CAF Urbos

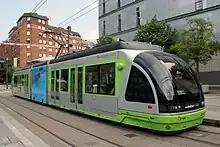
Urbos 1 tram in Bilbao

This series was only sold to Euskotren Tranbia to operate tram services in Bilbao. The original Bilbao tram system was shut down in 1964 and the second generation opened in December 2002 with extensions in 2004.